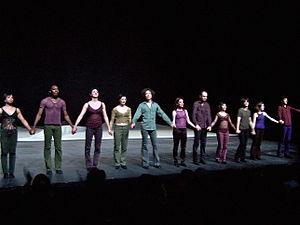
Le Sacre du printemps, sous-titré Tableaux de la Russie païenne en deux parties, est un ballet composé par Igor Stravinsky et chorégraphié originellement par Vaslav Nijinski pour les Ballets russes de Serge de Diaghilev.